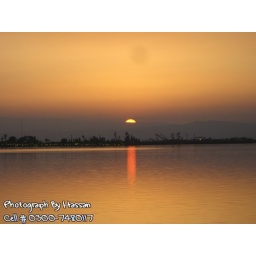
I always look out for different sky colors and clouds created by the sunrise or sunset.